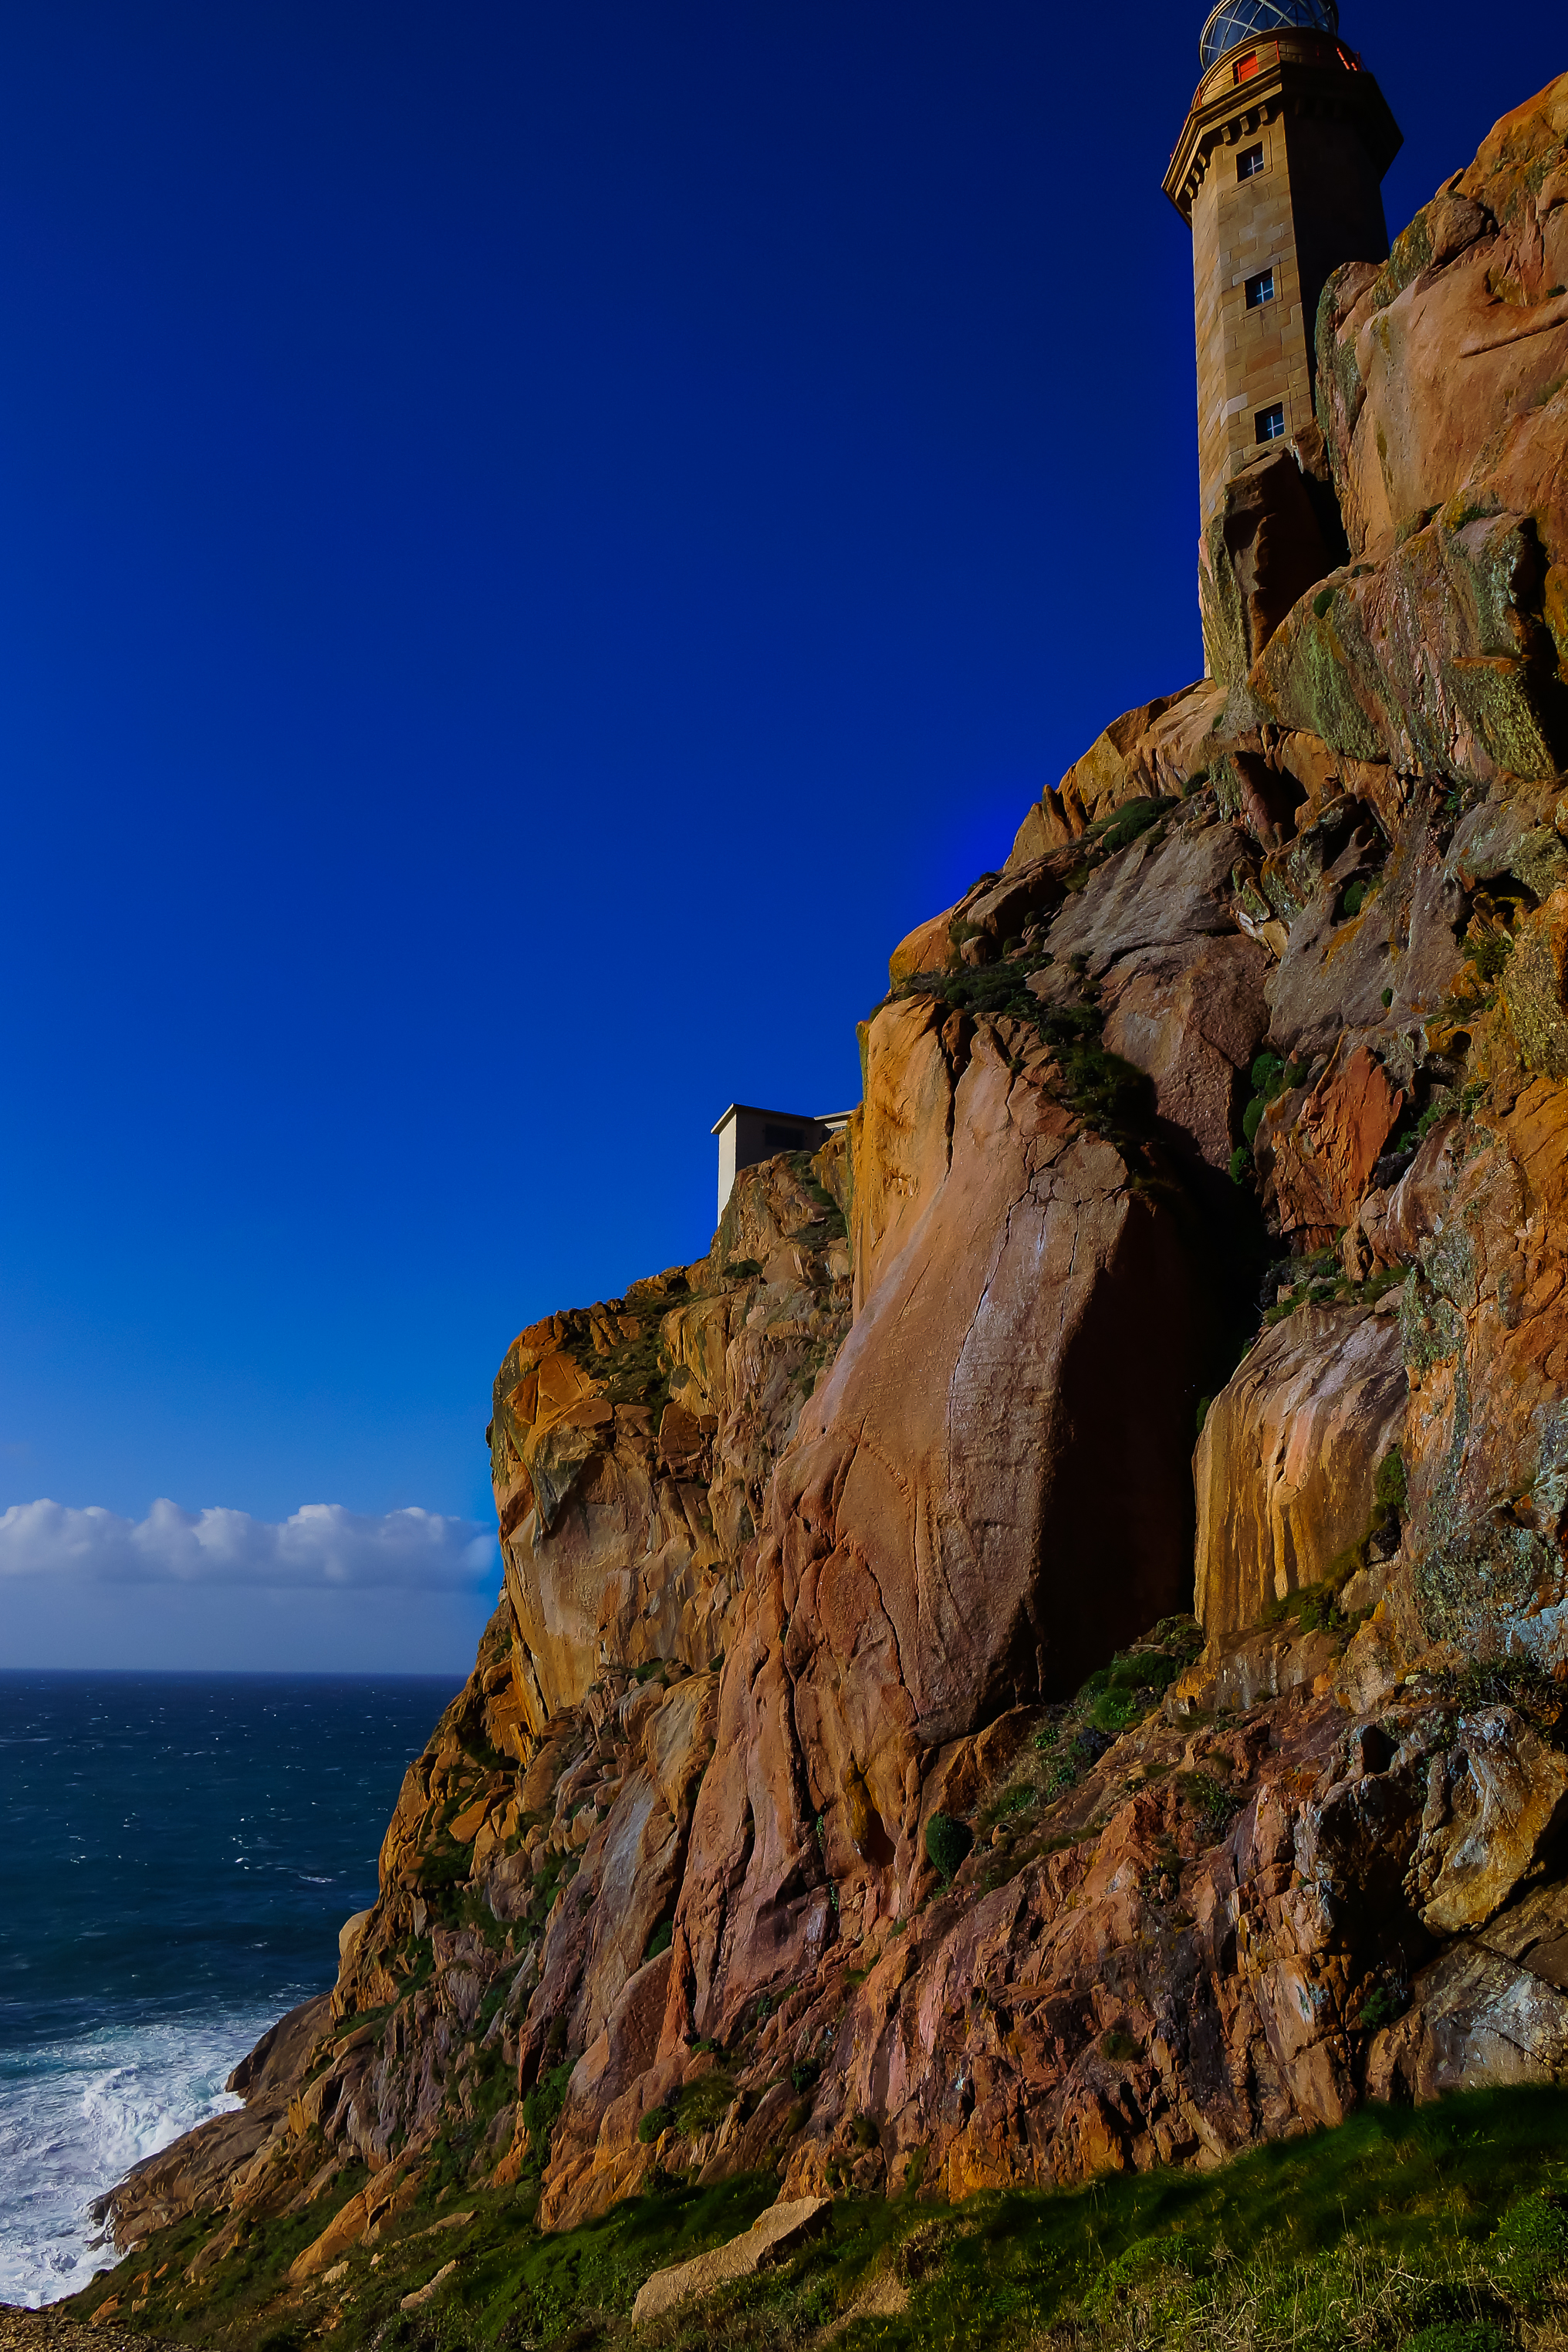
landscape, sea, coast, rock, mountain, photo, formation, cliff, arch, tower, terrain, material, spain, geology, galicia, paisajes, a77, espana, faro, cape, g, ggl1, gaby1, xovesphoto, sonya77, sony16105mm, xelodegalicia, costadamorte, landform, gabrielcoru a, gabycoru a, camari as, cabovil n, cabovillano, cabovilano